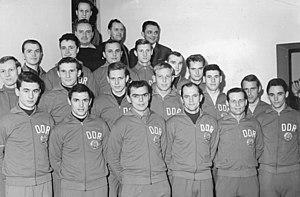
Gerd Backhaus est un joueur de football international est-allemand.